Peter Williams (motorcyclist)

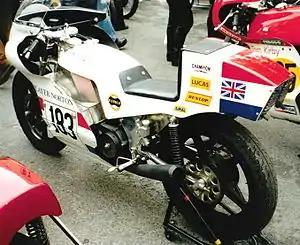
Peter Williams' 1973 John Player Norton 750 with sheet stainless steel semi-monocoque frame, exhibited at Castletown, Isle of Man in 1999

As a Norton employee from 1969, Williams entered larger-capacity races on Norton Commando twins. He teamed with Charley Sanby to win the 1969 Thruxton 500 endurance race and was placed second in the 750 cc class Production TT race in 1970.